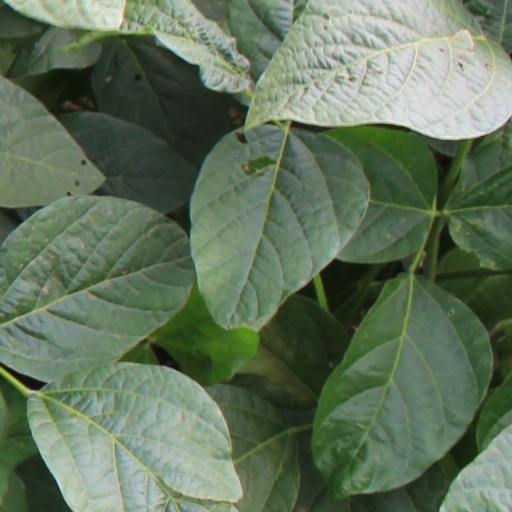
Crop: soybean